Church Laneham

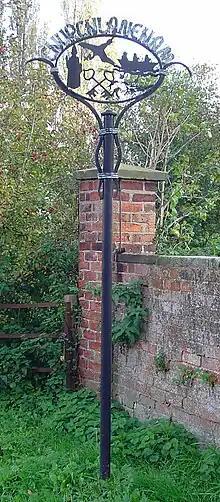
Signpost in Church Laneham

Church Laneham is a hamlet in Nottinghamshire, England. It is located 9 miles east of Retford, on the west bank of the tidal section of the River Trent. The hamlet is within the Laneham civil parish, and is ½ mile to the east of Laneham. It was an estate village of the Bishop of York, and the location of a ferry crossing of the river, commemorated by the name of the public house The Ferry Boat Inn which continues to operate opposite the lane which used to be the entrance to the ferry port. It is in the Tuxford and Trent ward of Bassetlaw Council.